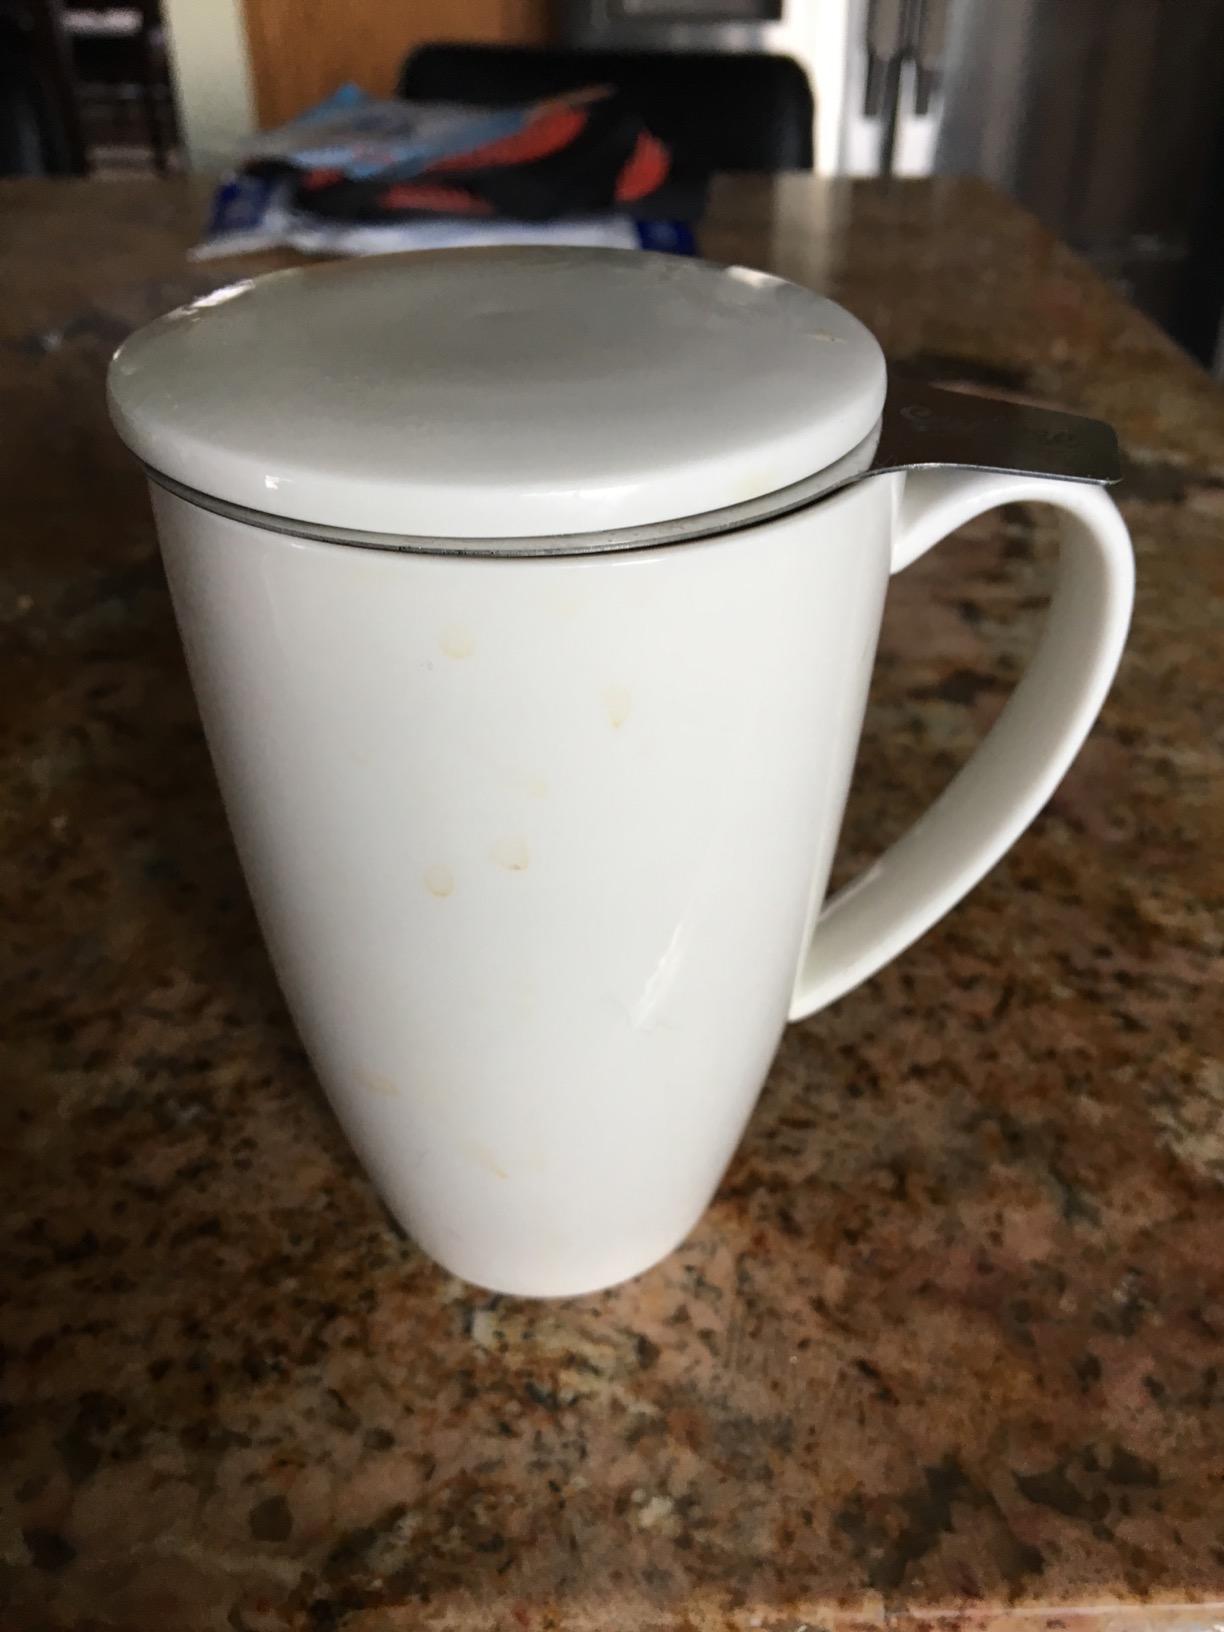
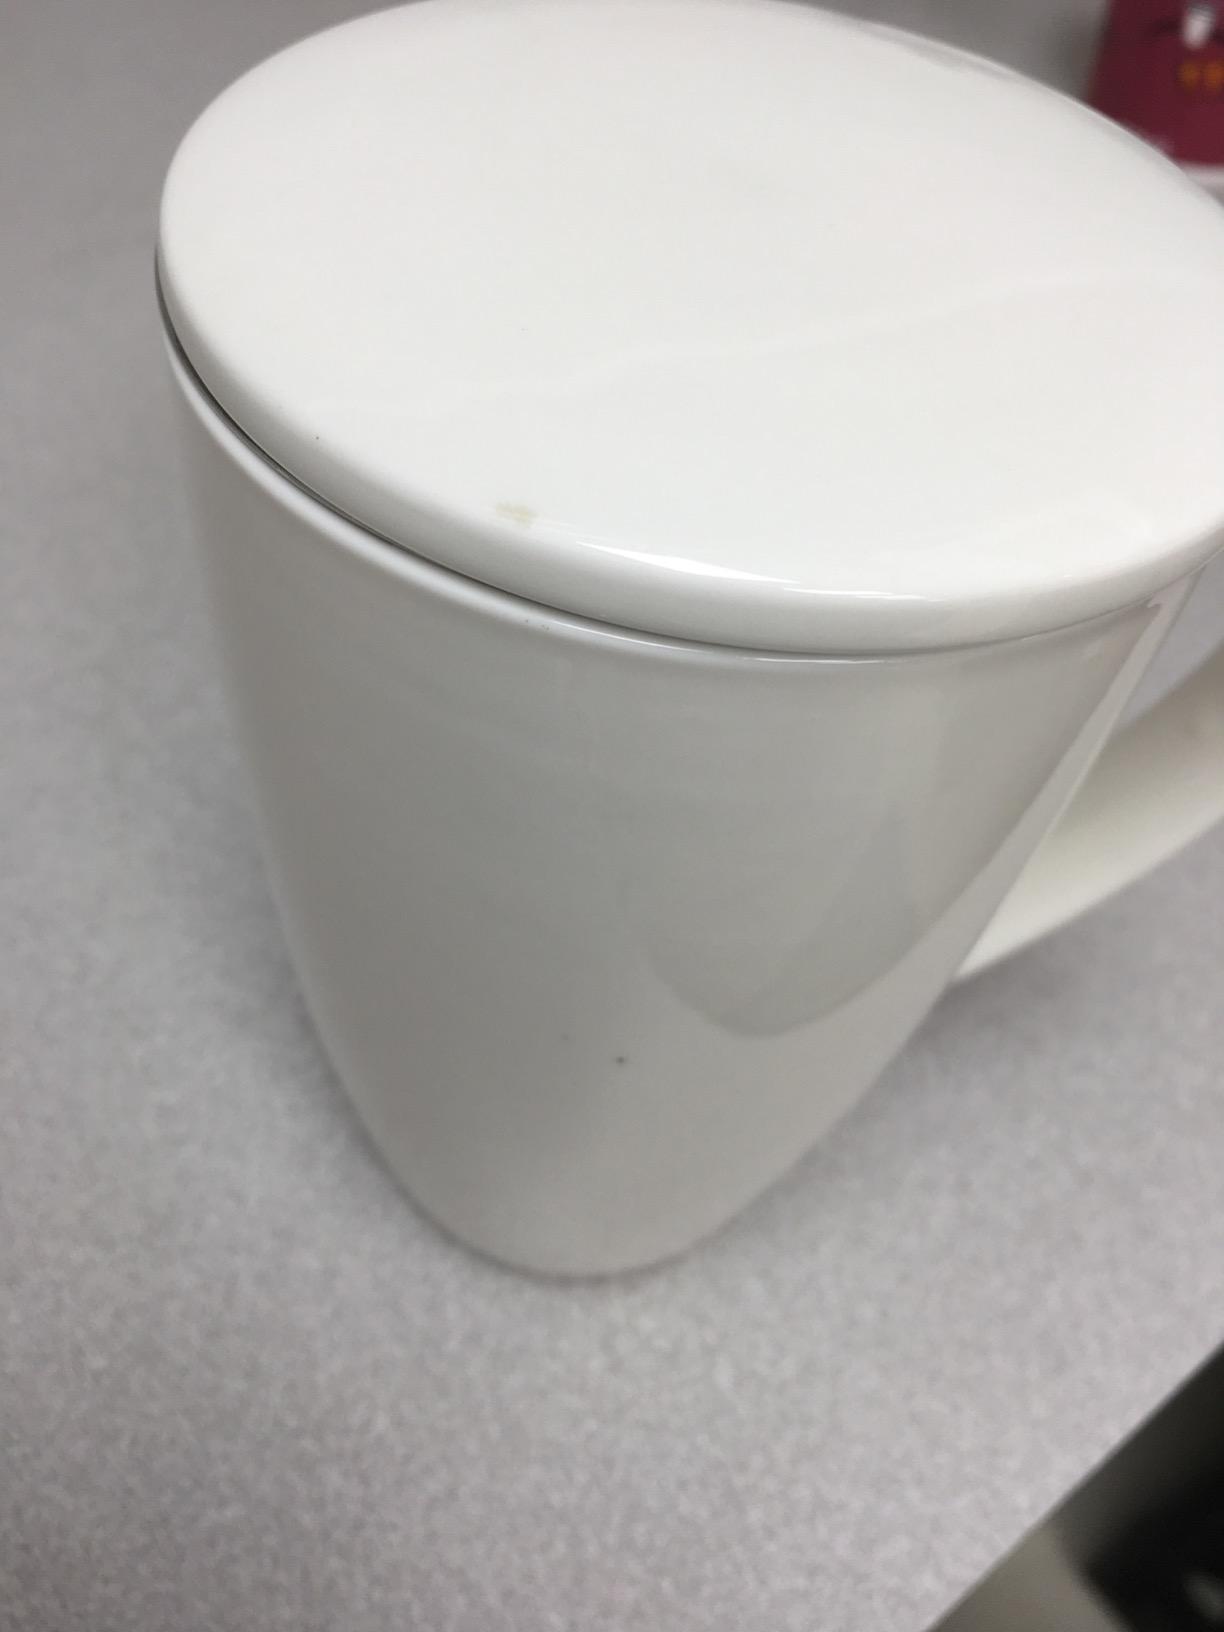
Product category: items_mug
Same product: yes